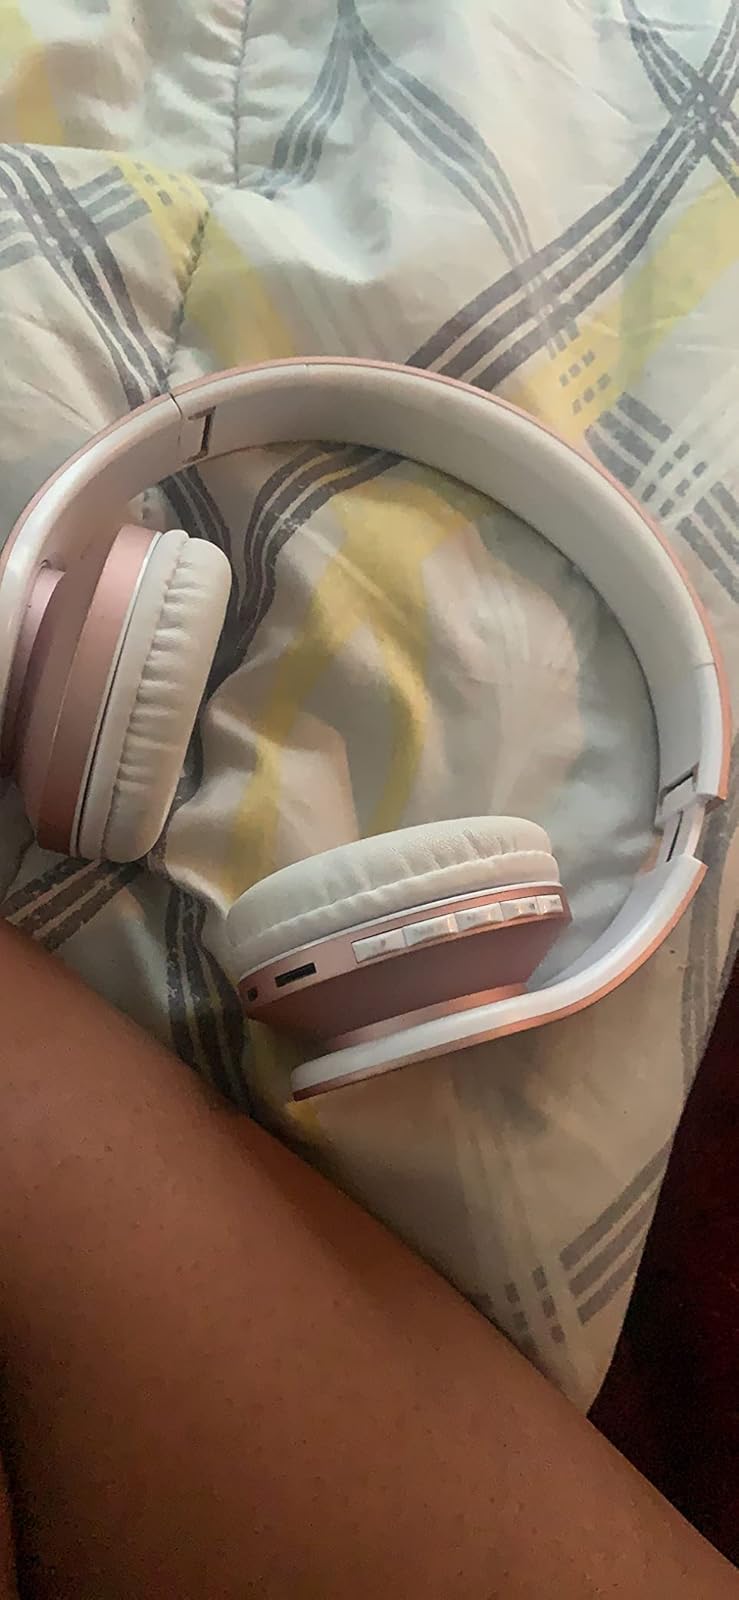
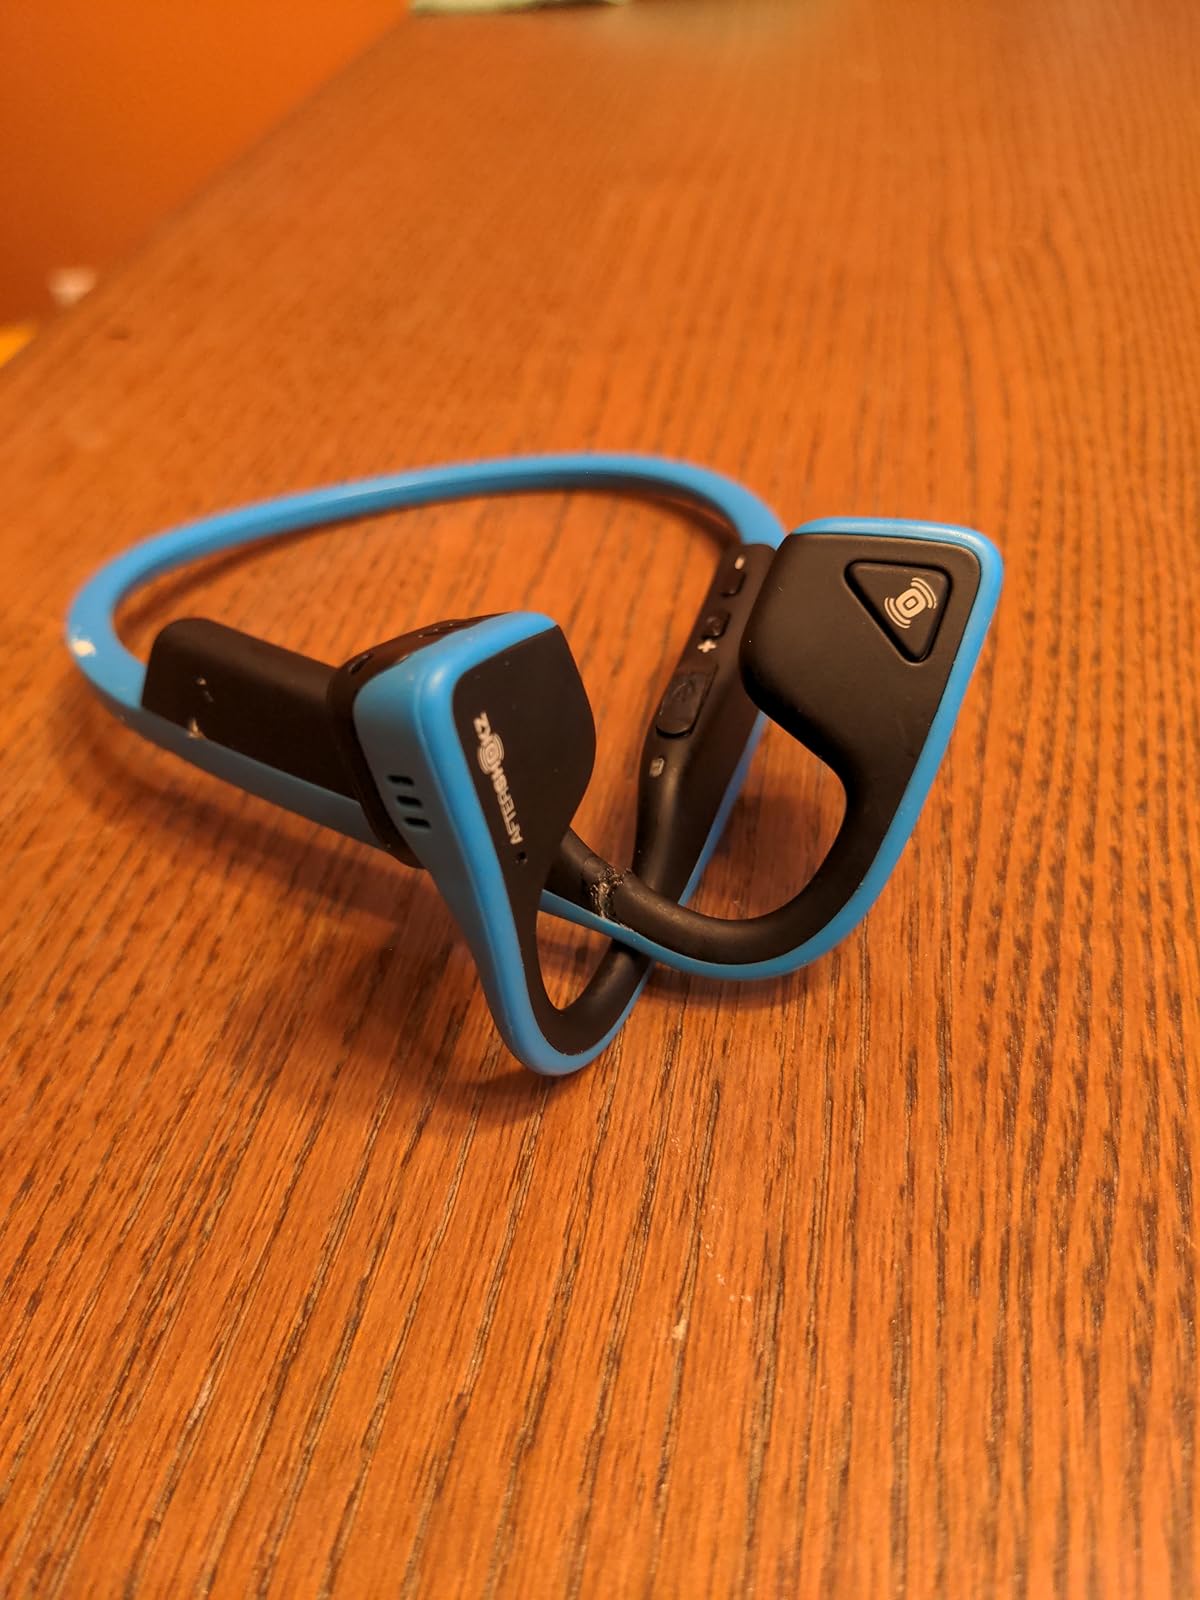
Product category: headphones
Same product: no